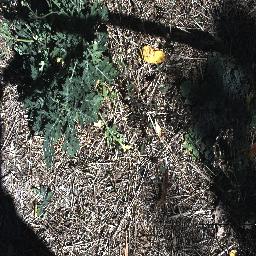
Label: parthenium